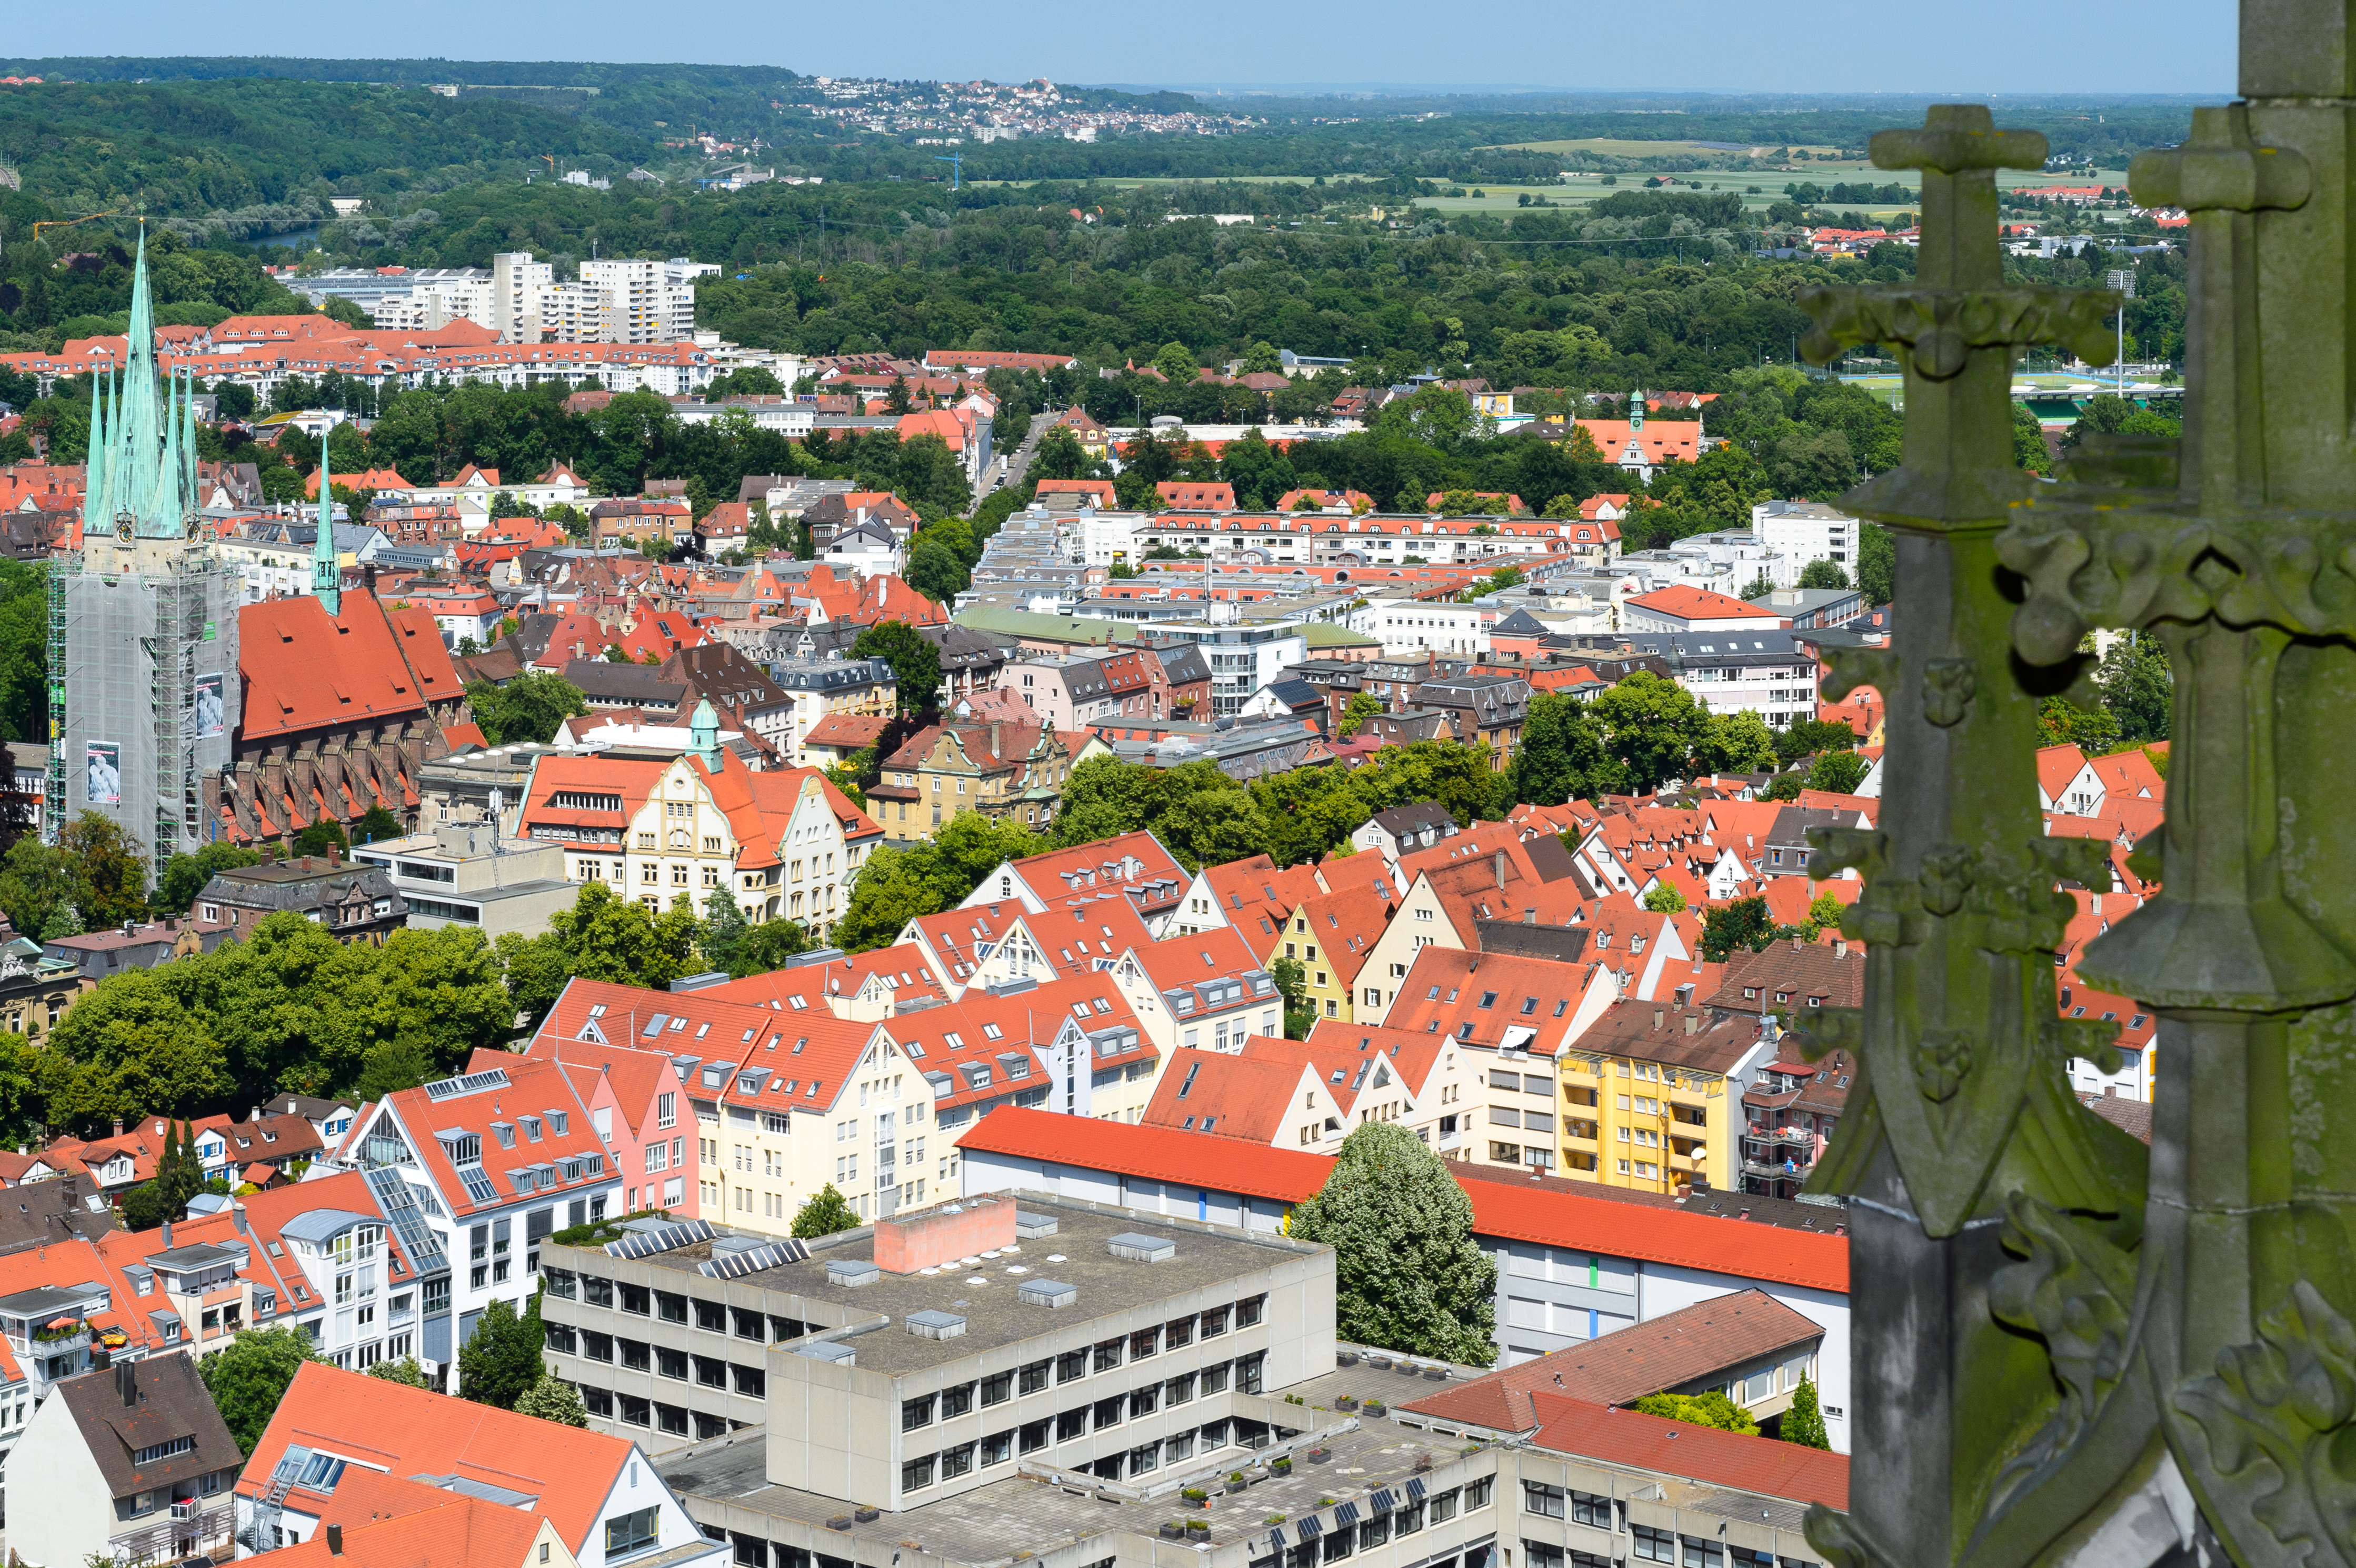
skyline, town, city, cityscape, downtown, suburb, town square, germania, ulm, ulma, neighbourhood, badenw rttemberg, bird's eye view, aerial photography, urban area, residential area, geographical feature, human settlement, metropolitan area